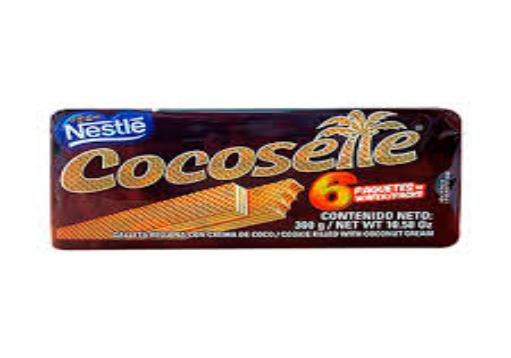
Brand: Cocosette
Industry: Food